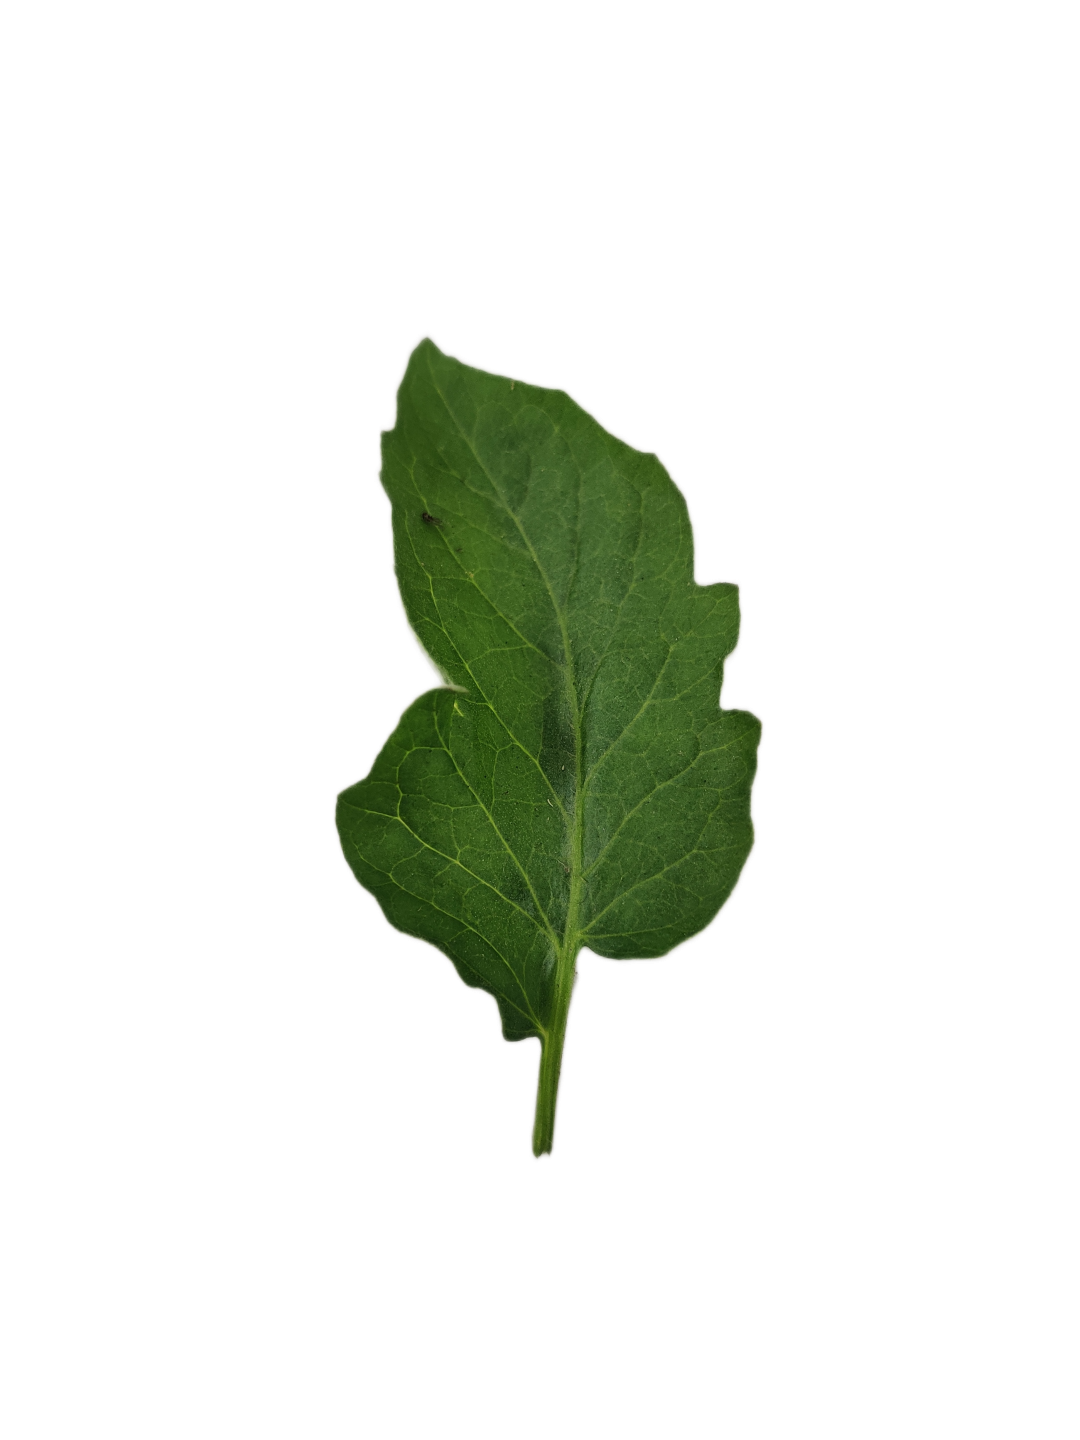
Crop: Tomato
Label: Mosaic